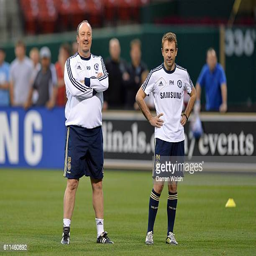
person during a training session